Nicolas-Louis d'Assas

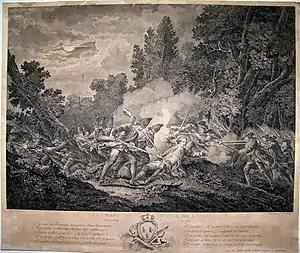
Death of Nicolas-Louis d'Assas the night before the battle of Kloster Kampen

Nicolas-Louis d'Assas (1733–1760), also known as Louis d'Assas du Mercou and Chevalier d'Assas, was a captain of the French Régiment d'Auvergne, whose celebrity depends on a single act of defiance.